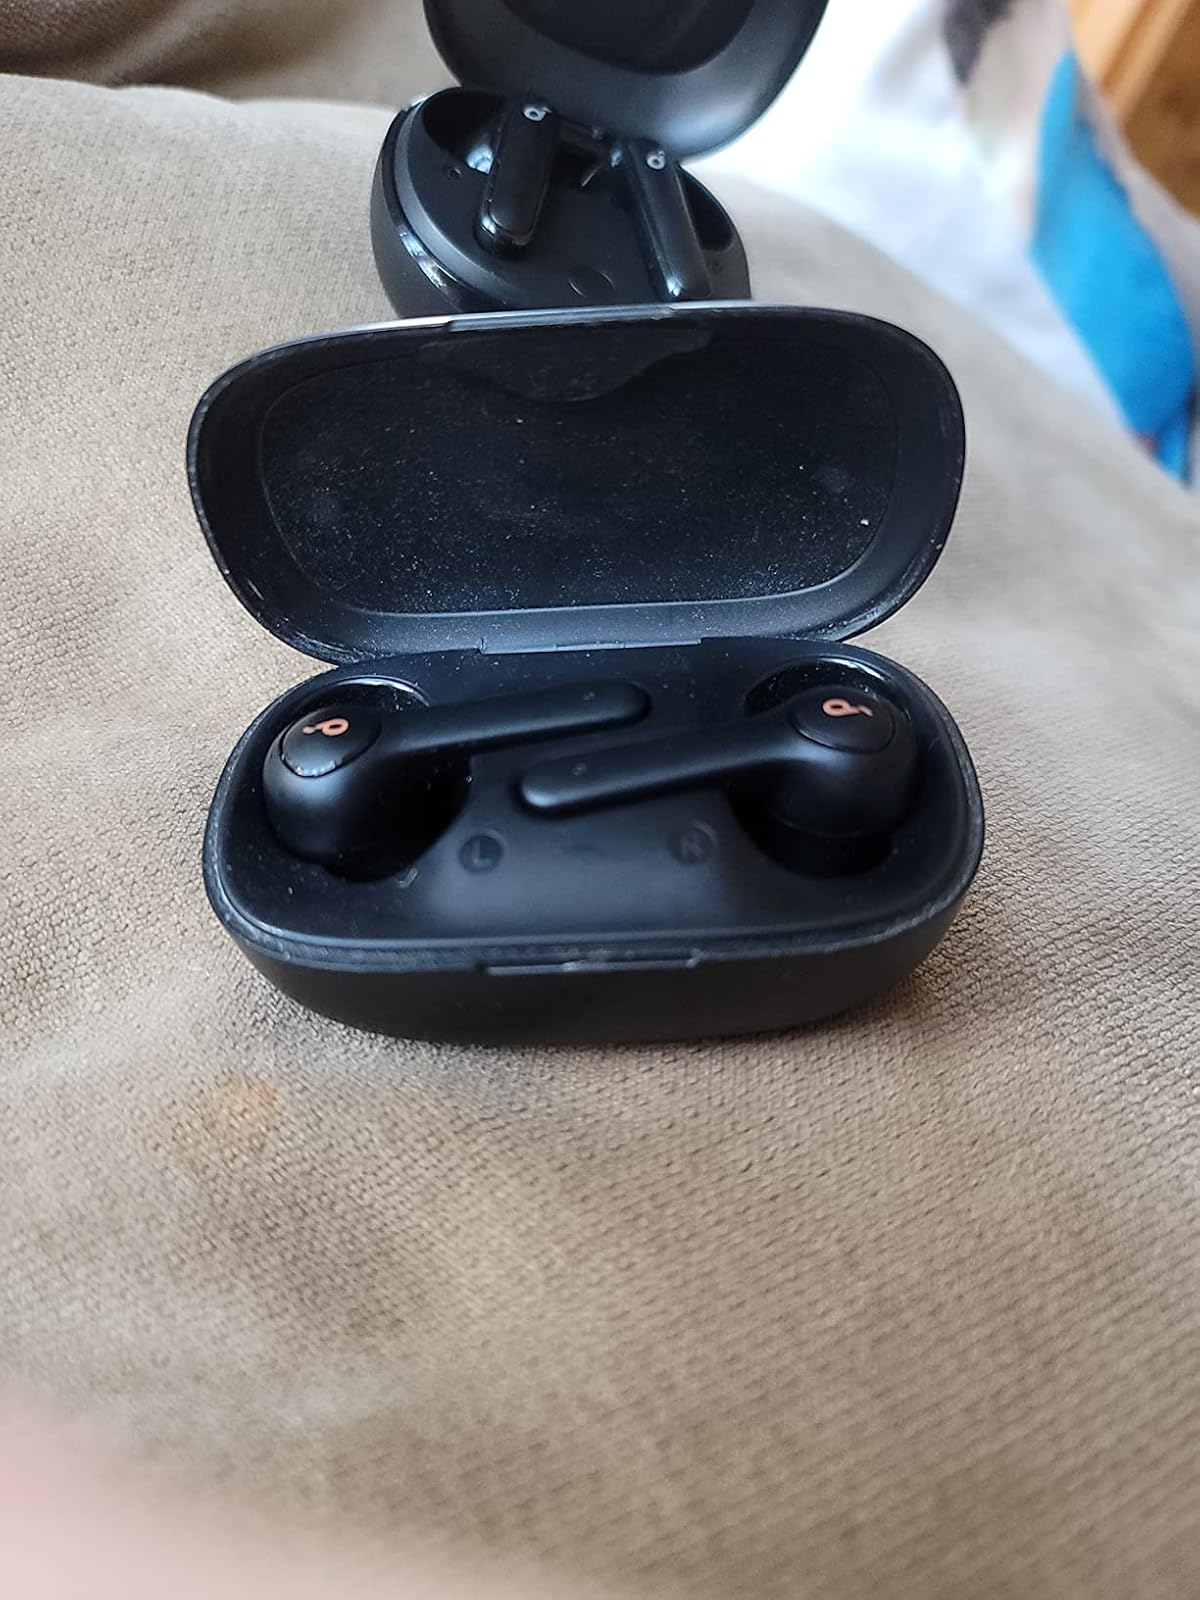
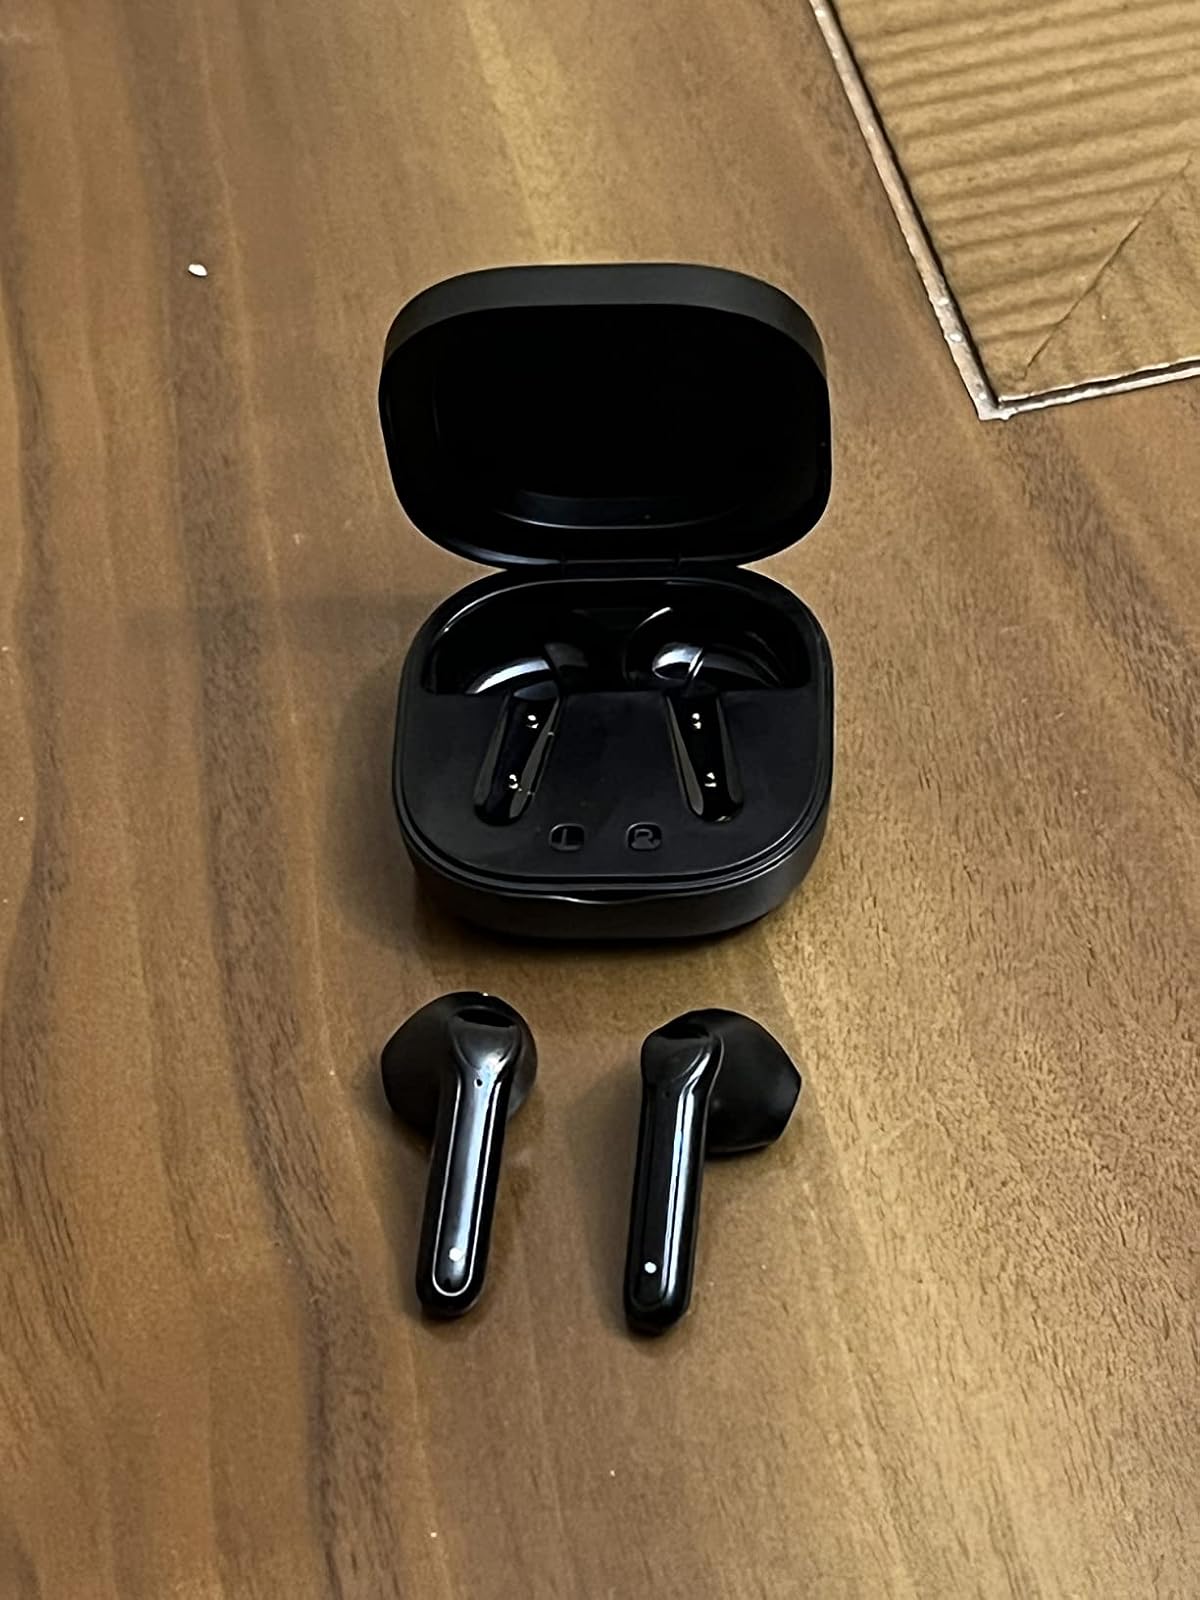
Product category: earbuds
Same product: no